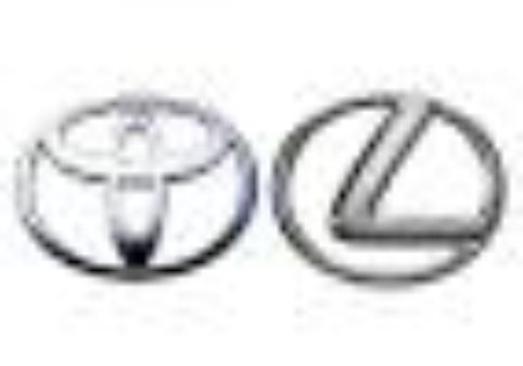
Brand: lexus-1
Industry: Transportation